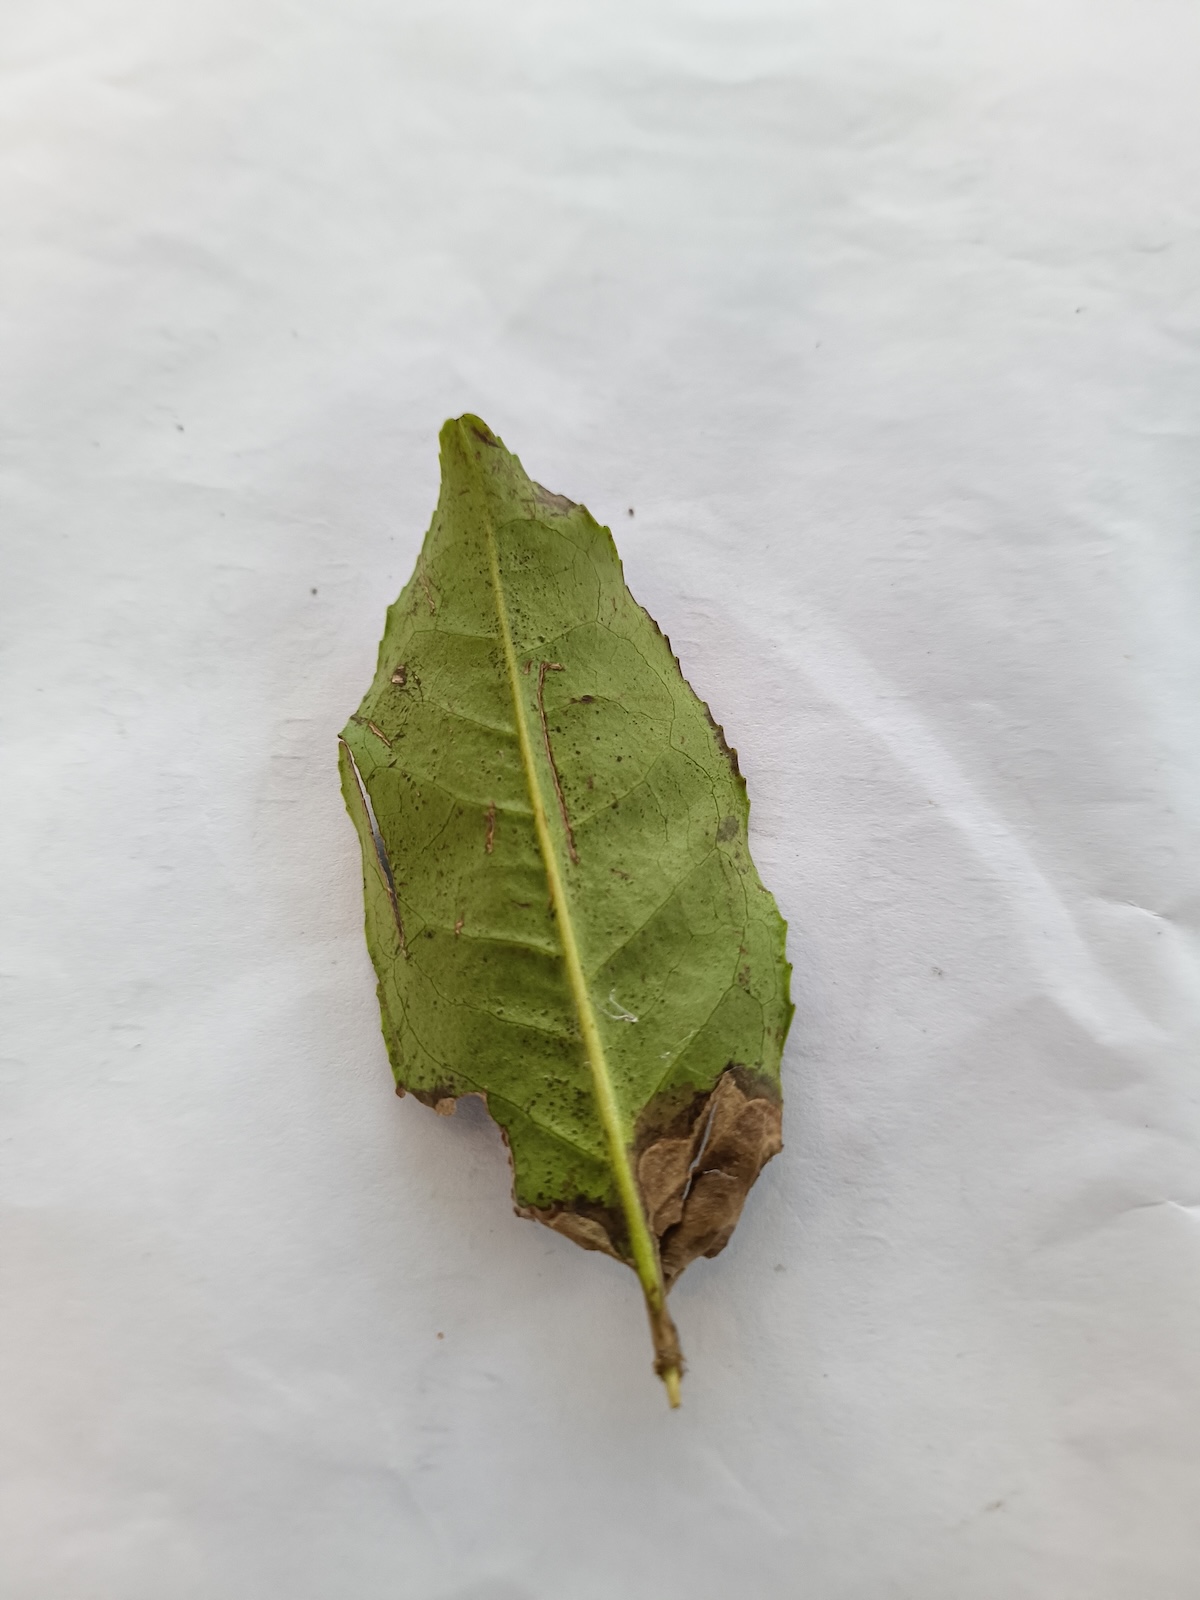
Label: Gray Blight